Plaridel, Bulacan

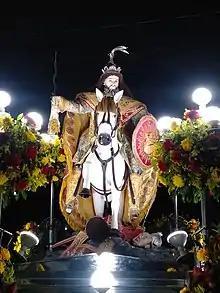
Santiago Apostol, the patron saint of Plaridel, Bulacan

Like many towns in Bulacan, Plaridel has its niche in Philippine history as the site of the Battle of Quingua during the Philippine–American War as part of the defense of the First Philippine Republic against the Northern Campaign of the American Army. The battle, manned by Pablo Tecson—Lt. Colonel Pablo Ocampo Tecson of San Miguel, Bulacan—under Gregorio del Pilar on the side of the First Philippine Republic, led to the death of Col. John Stotsenberg of the American Army on April 23, 1899. A marker now stands at the site of the battle in barangay Agnaya.